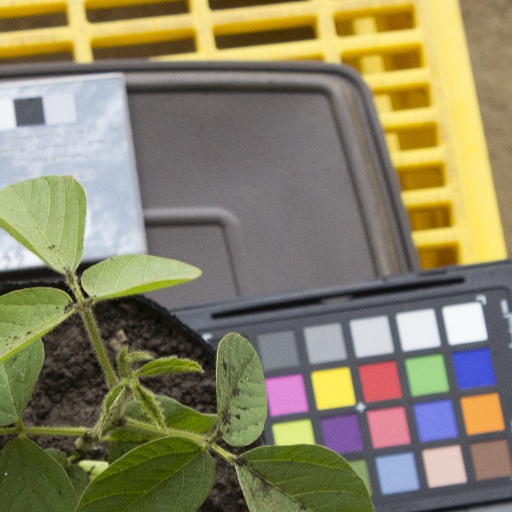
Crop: soybean